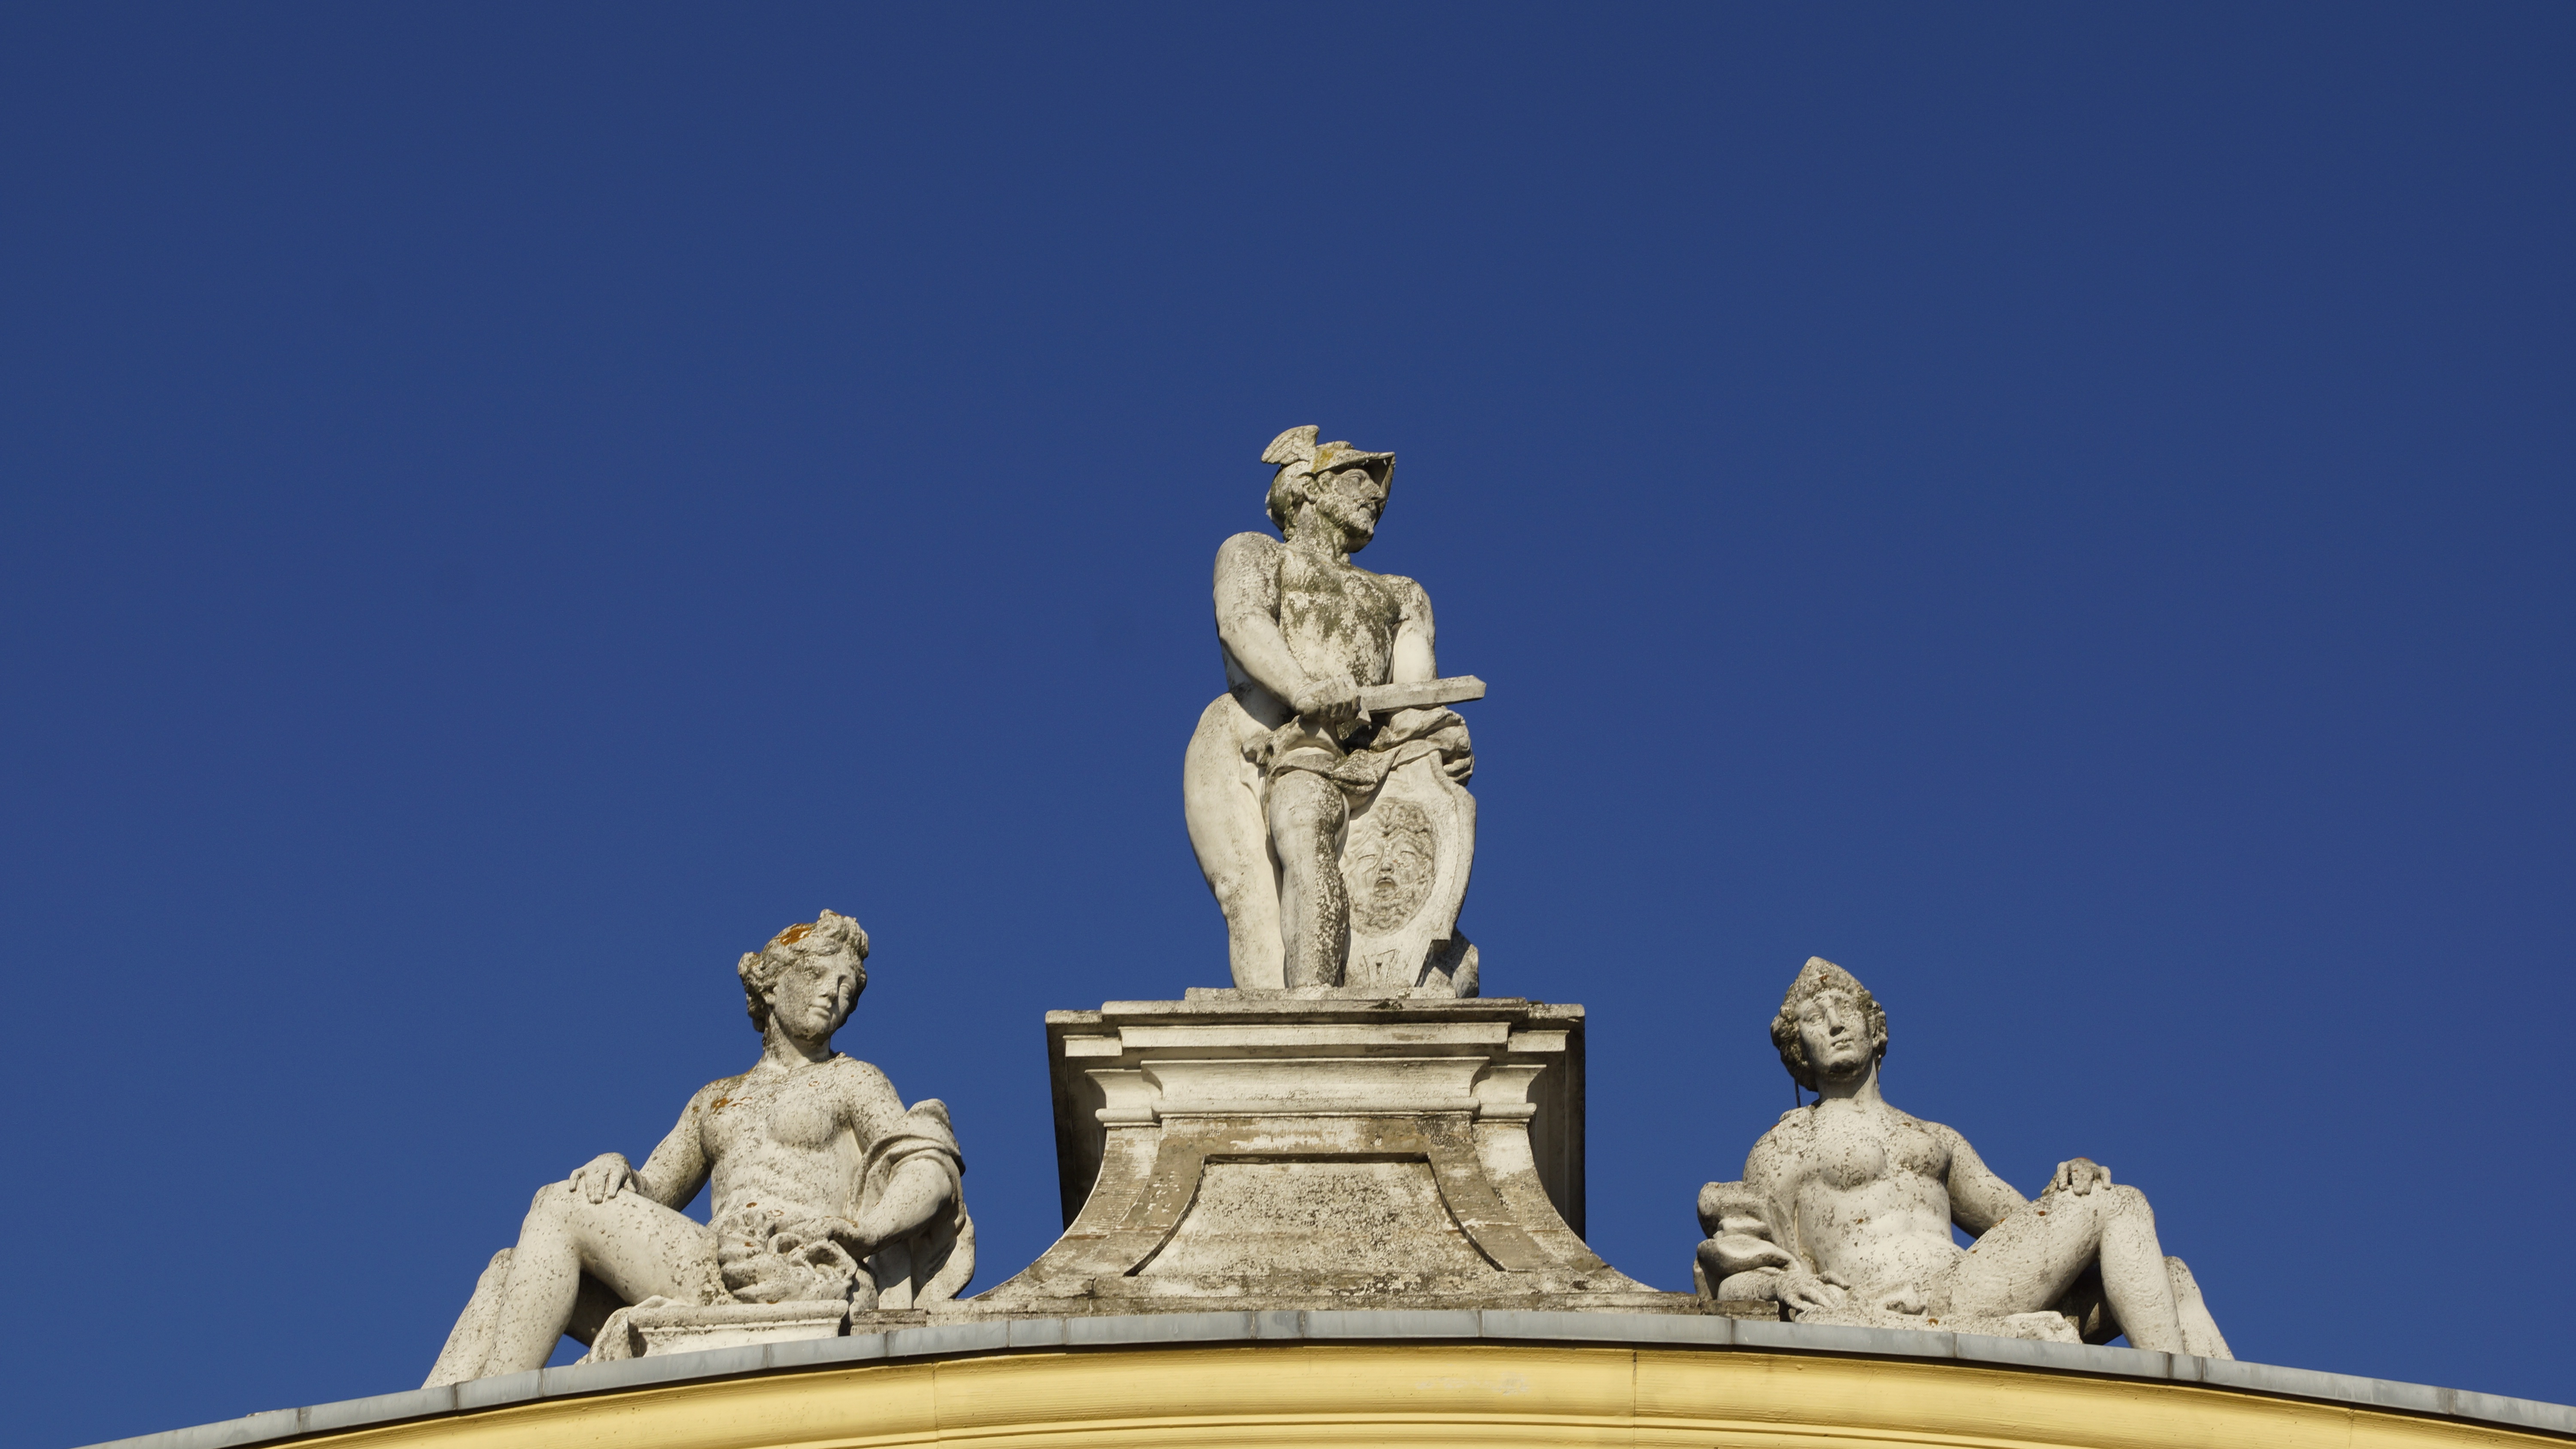
monument, statue, castle, landmark, sculpture, germany, orangery, detail, baroque, hesse, kassel, karlsaue, orangerie, ancient history